Deutsche Stiftung Denkmalschutz

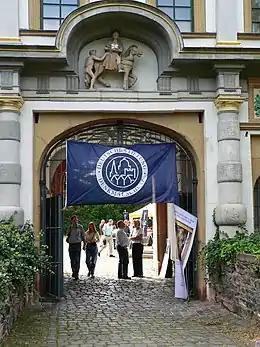
Tag des offenen Denkmals in the "Höchster Schloß", 2006

The Deutsche Stiftung Denkmalschutz ("German Foundation for Monument Protection") is a German private initiative founded in 1985 that works for the preservation of cultural heritage in Germany and to promote the idea of cultural heritage management.